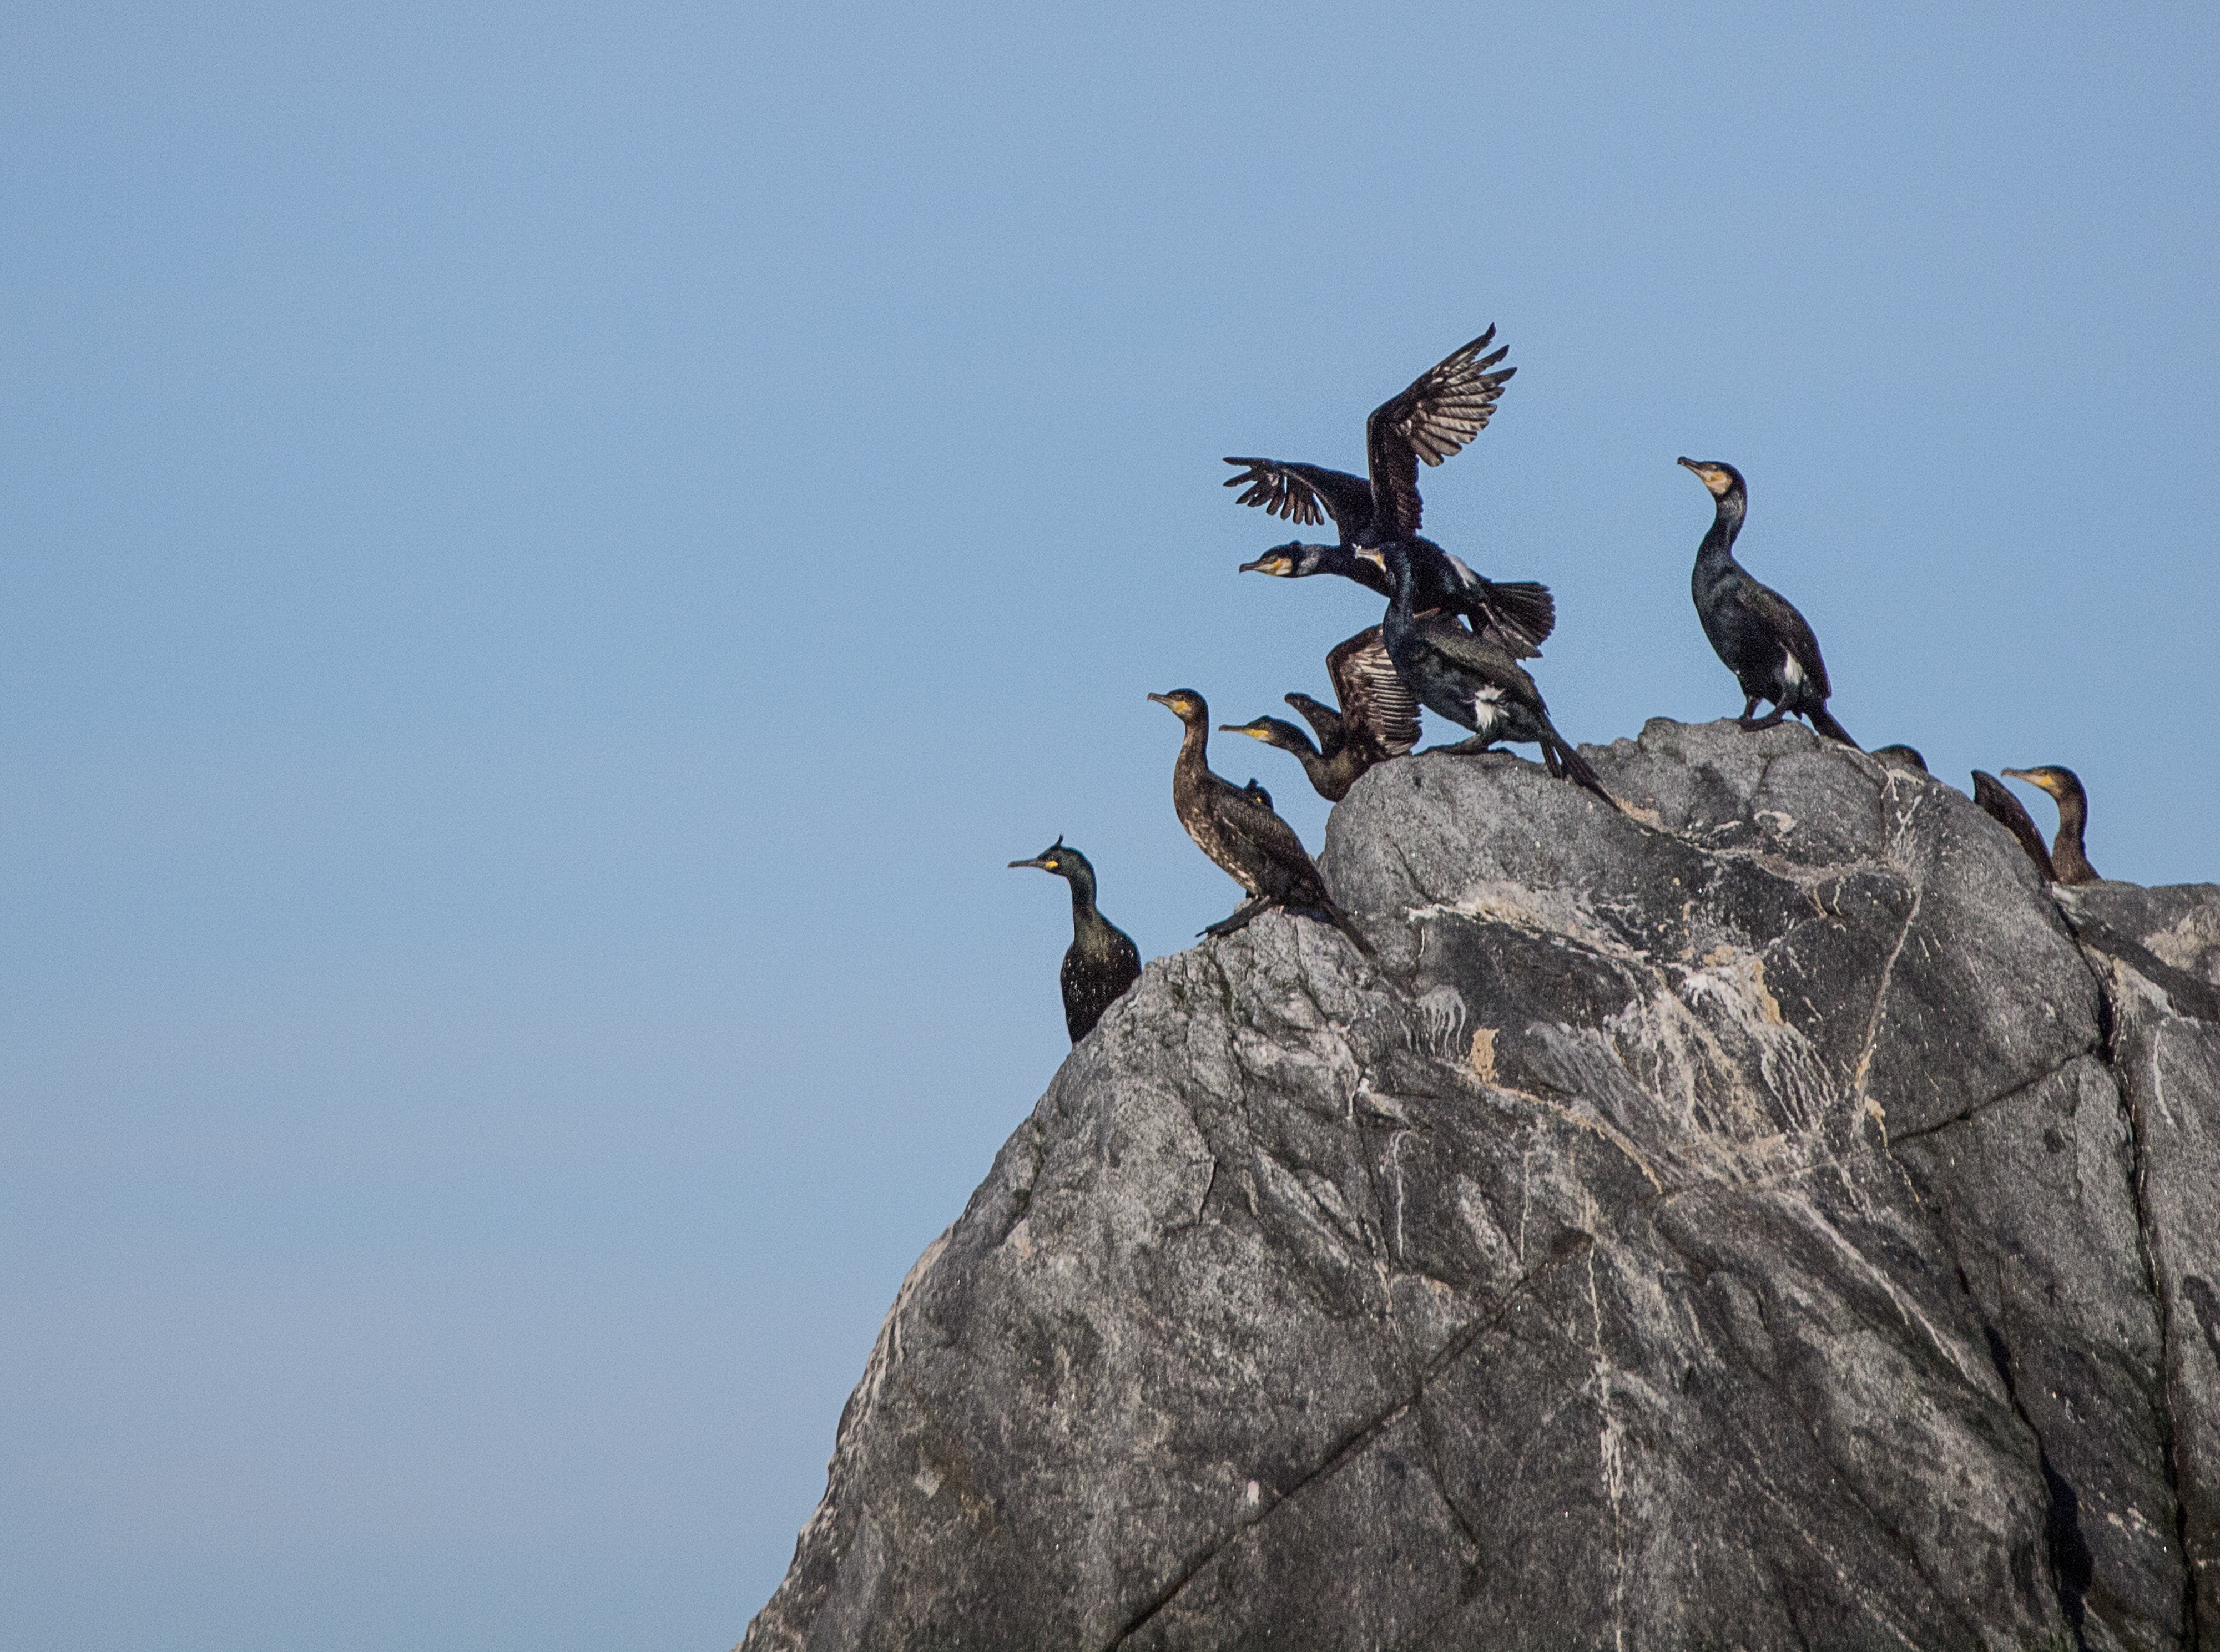
bird, adventure, wildlife, eagle, fauna, bird of prey, birds, vulture, condor, norway, lofoten, splices, the importance